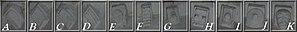
Les_Modillons_Nord Eglise_de_Saint_Germain_sur_Ay_
L'église Saint-Germain est située à Saint-Germain-sur-Ay dans le département français de la Manche. Elle date du XIIᵉ siècle et fait l'objet, avec son cimetière, d'une inscription au titre des monuments historiques par arrêté du 12 août 1946.